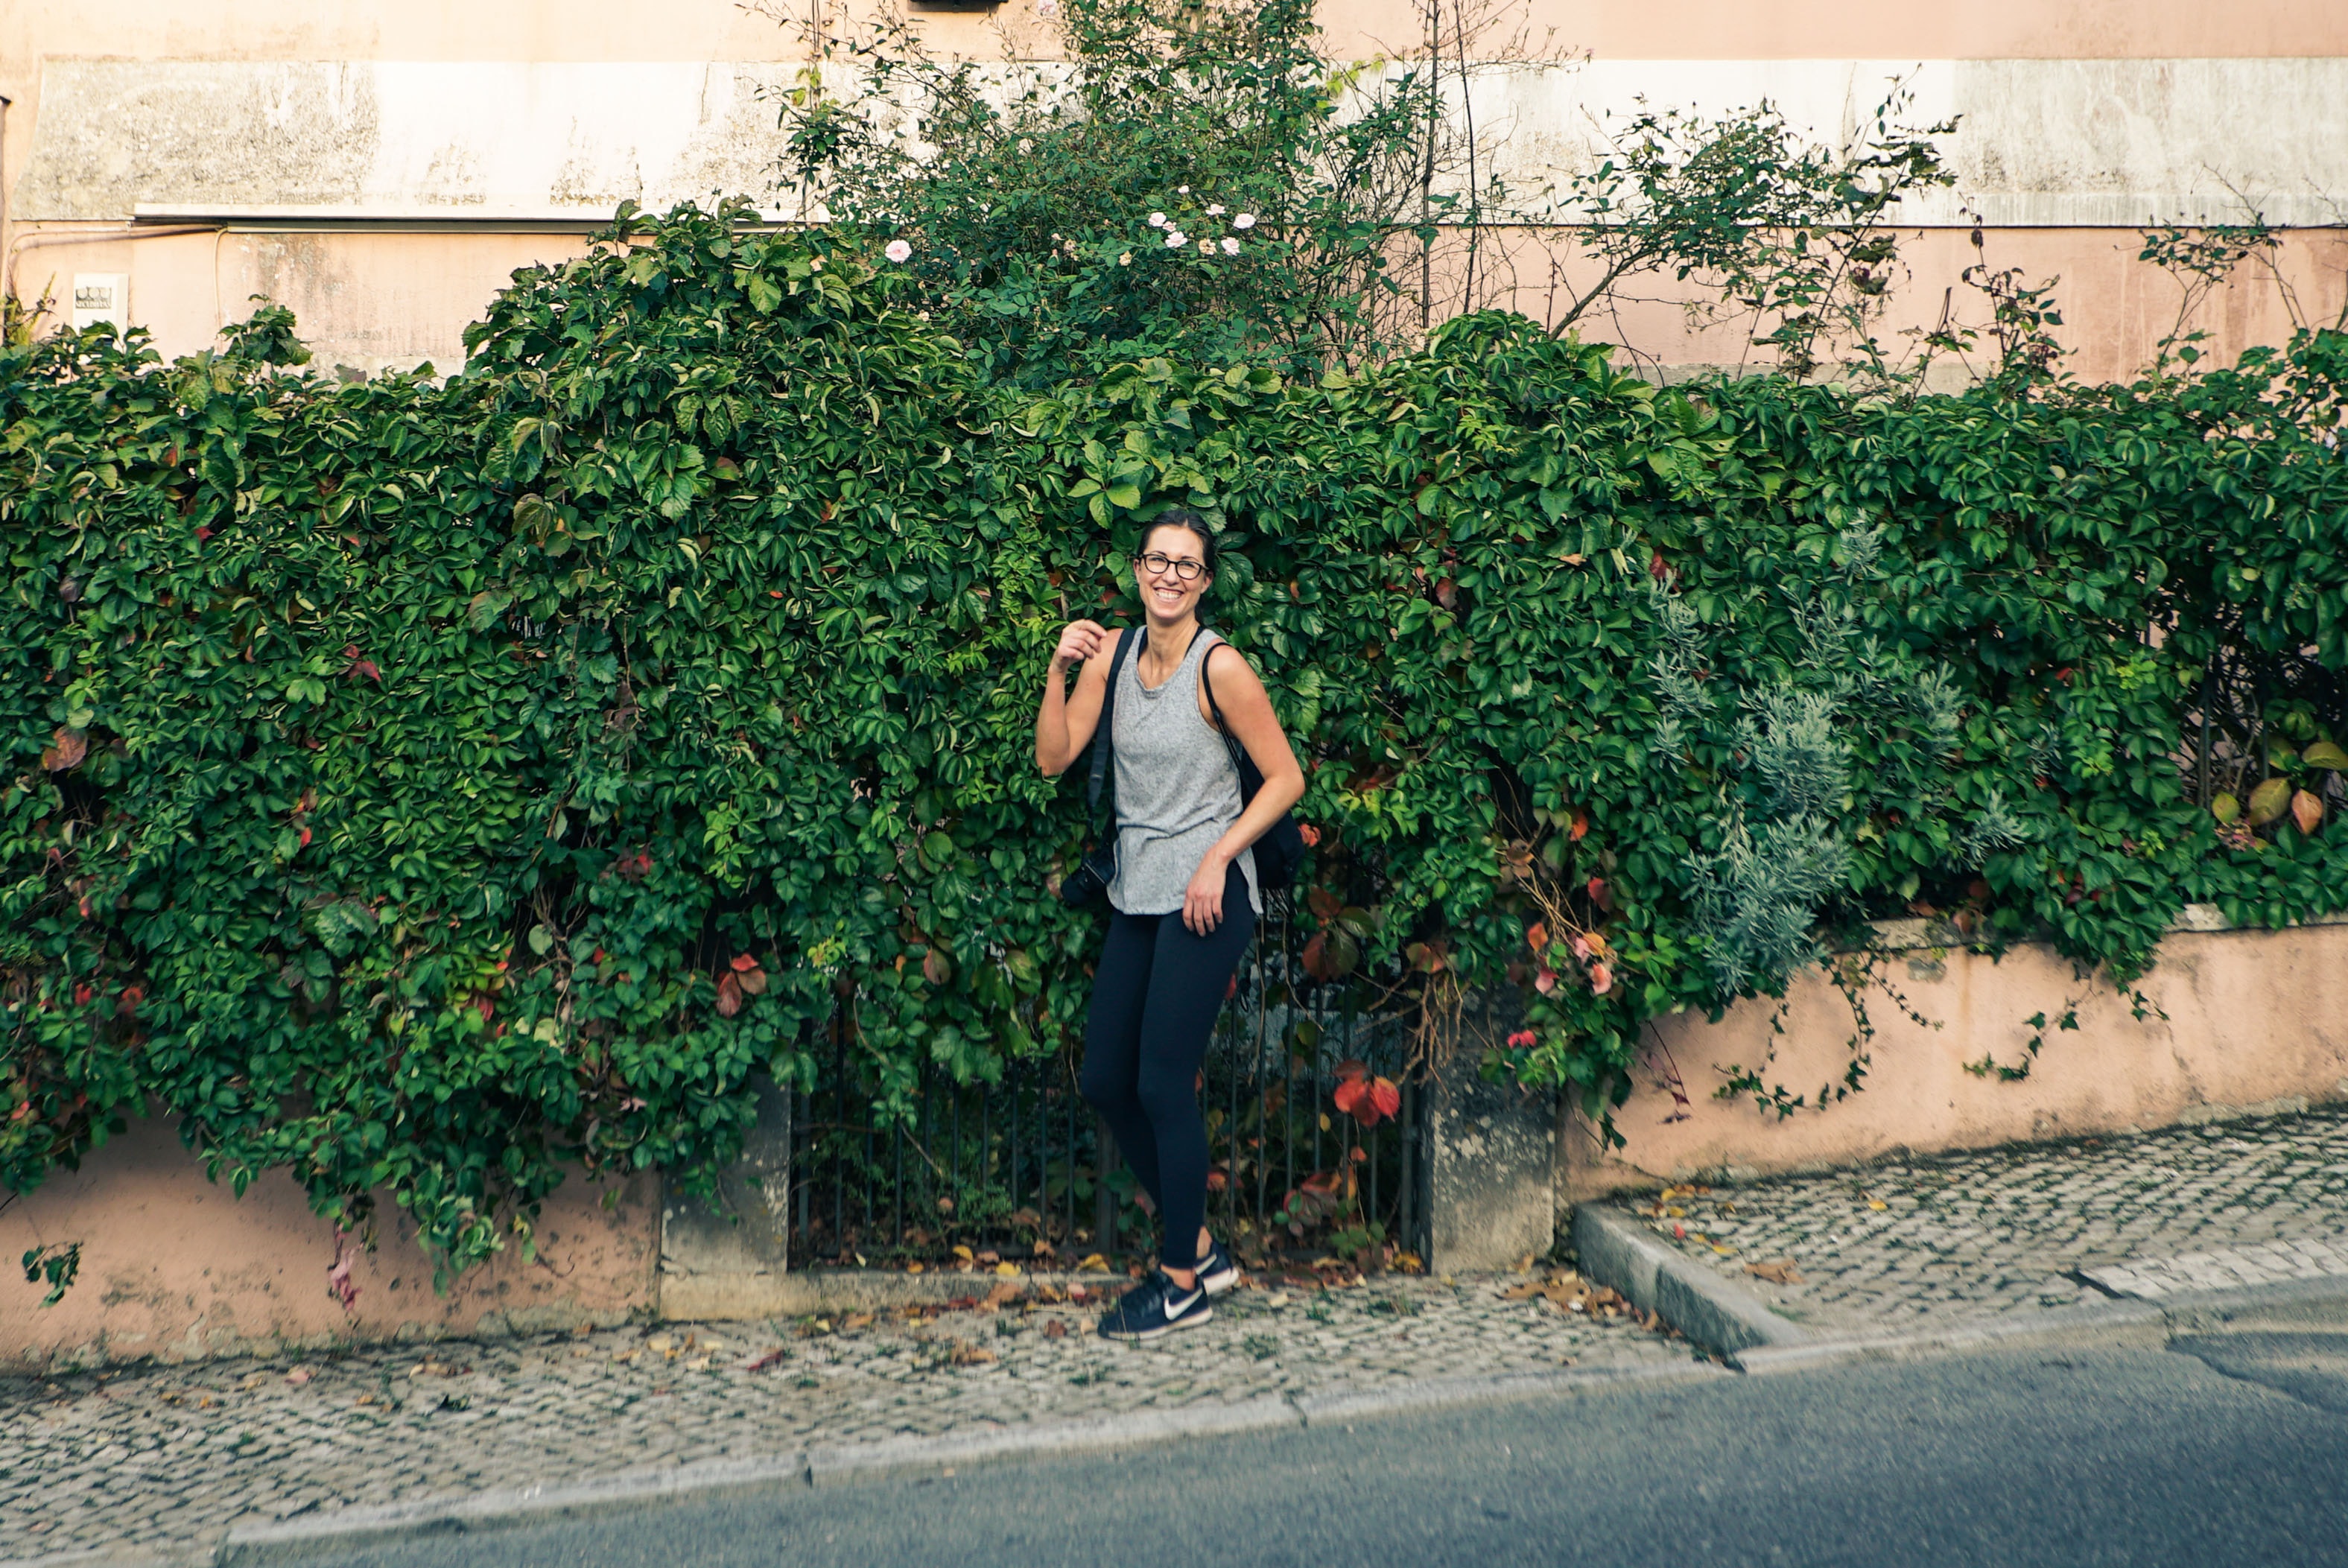
green, photograph, plant, tree, woody plant, leaf, wall, flower, photography, girl, garden, grass, shrub, outdoor structure, house, vacation, road